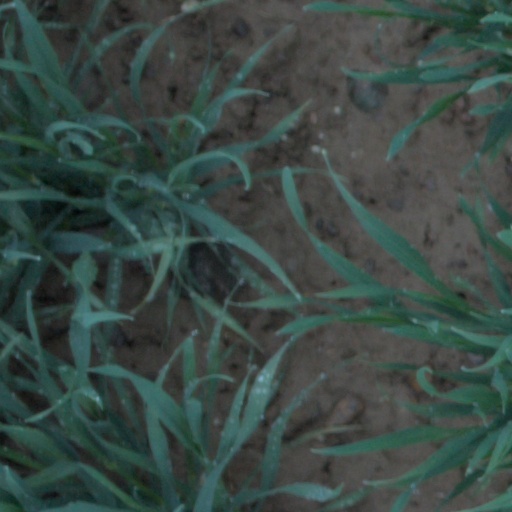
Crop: wheat